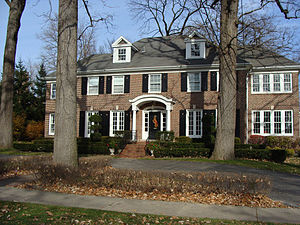
Alene hjemme
Huset i Winnetka, Illinois
Alene hjemme er en amerikansk komediefilm fra 1990, instrueret af Chris Columbus efter manuskript af John Hughes.